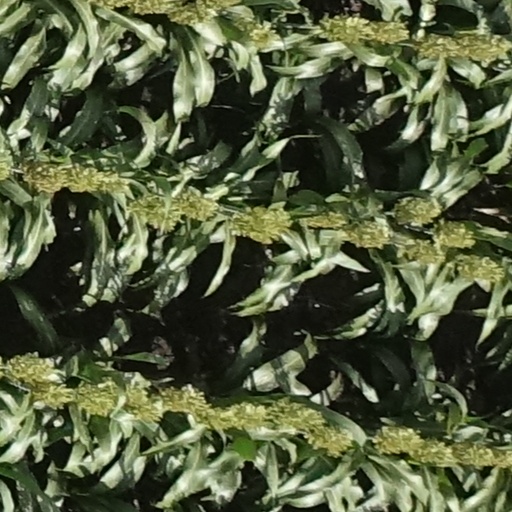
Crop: sorghum